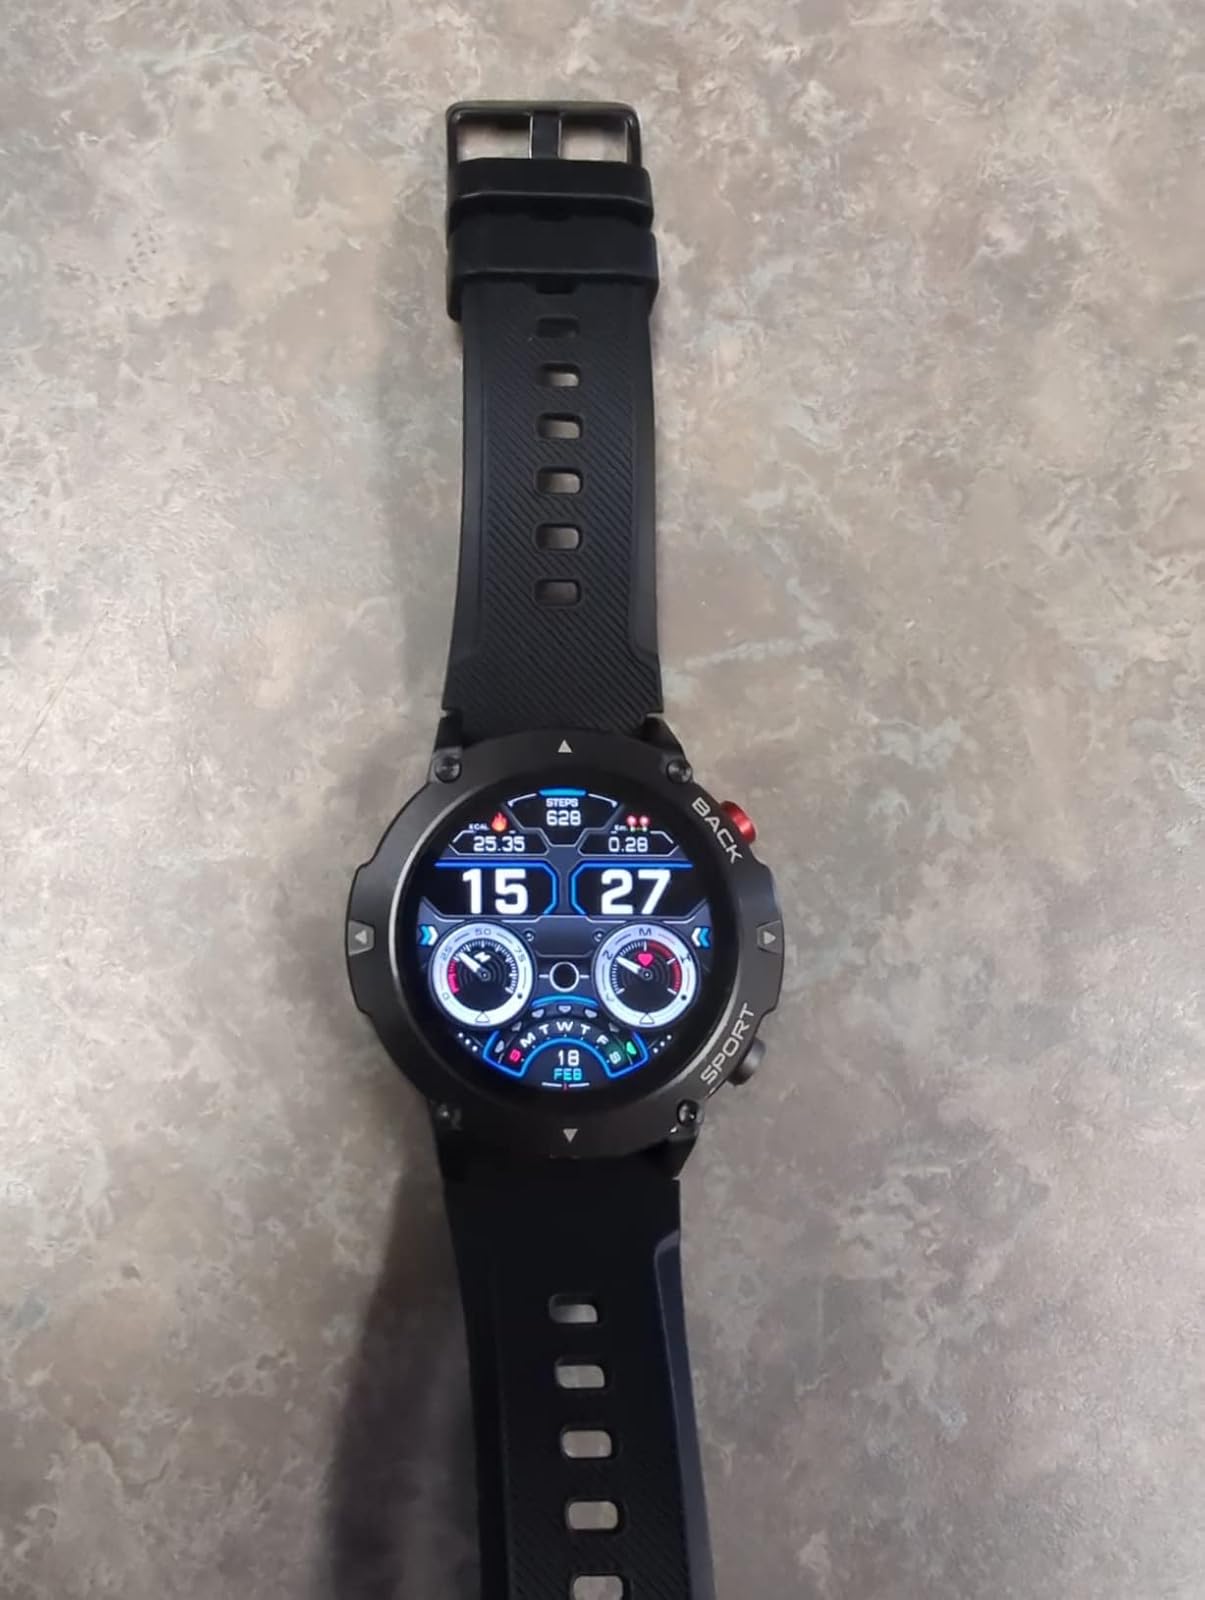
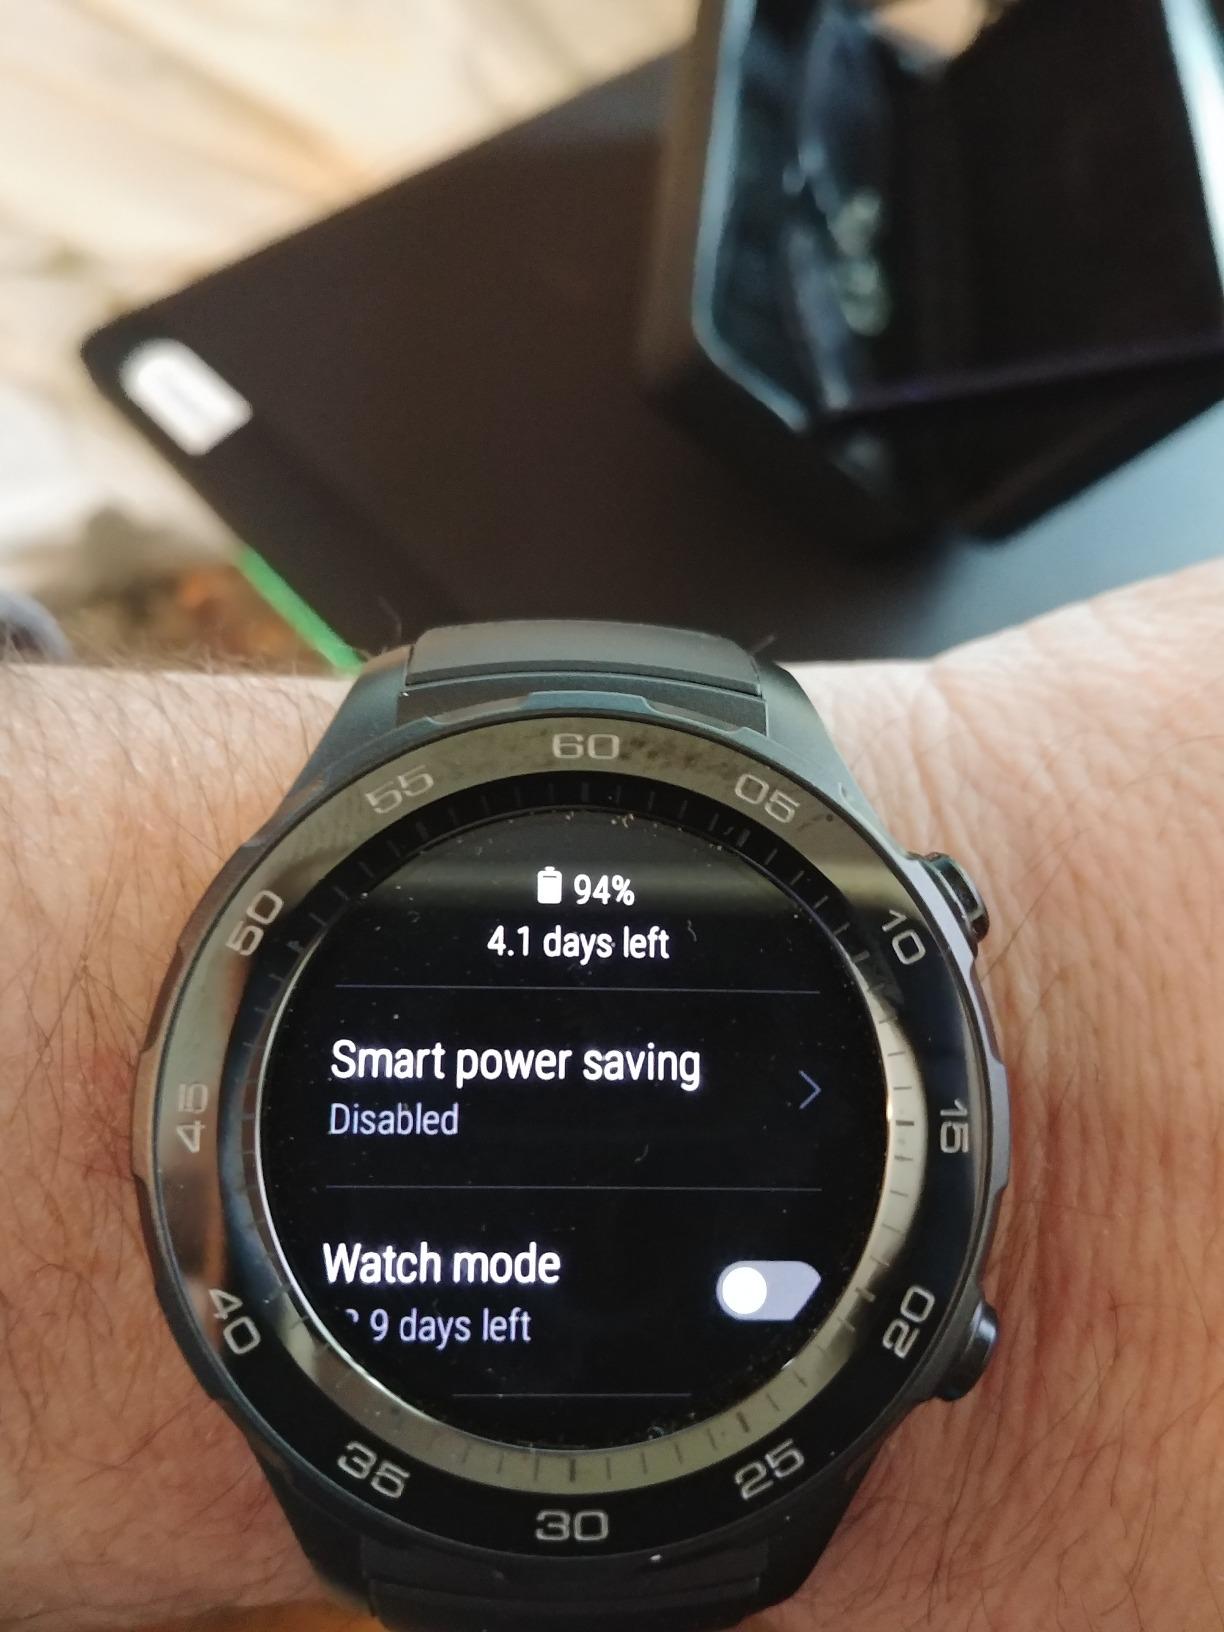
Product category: smartwatch
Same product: no